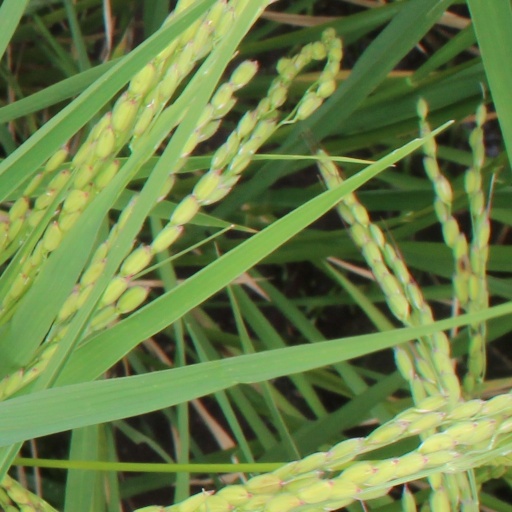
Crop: rice